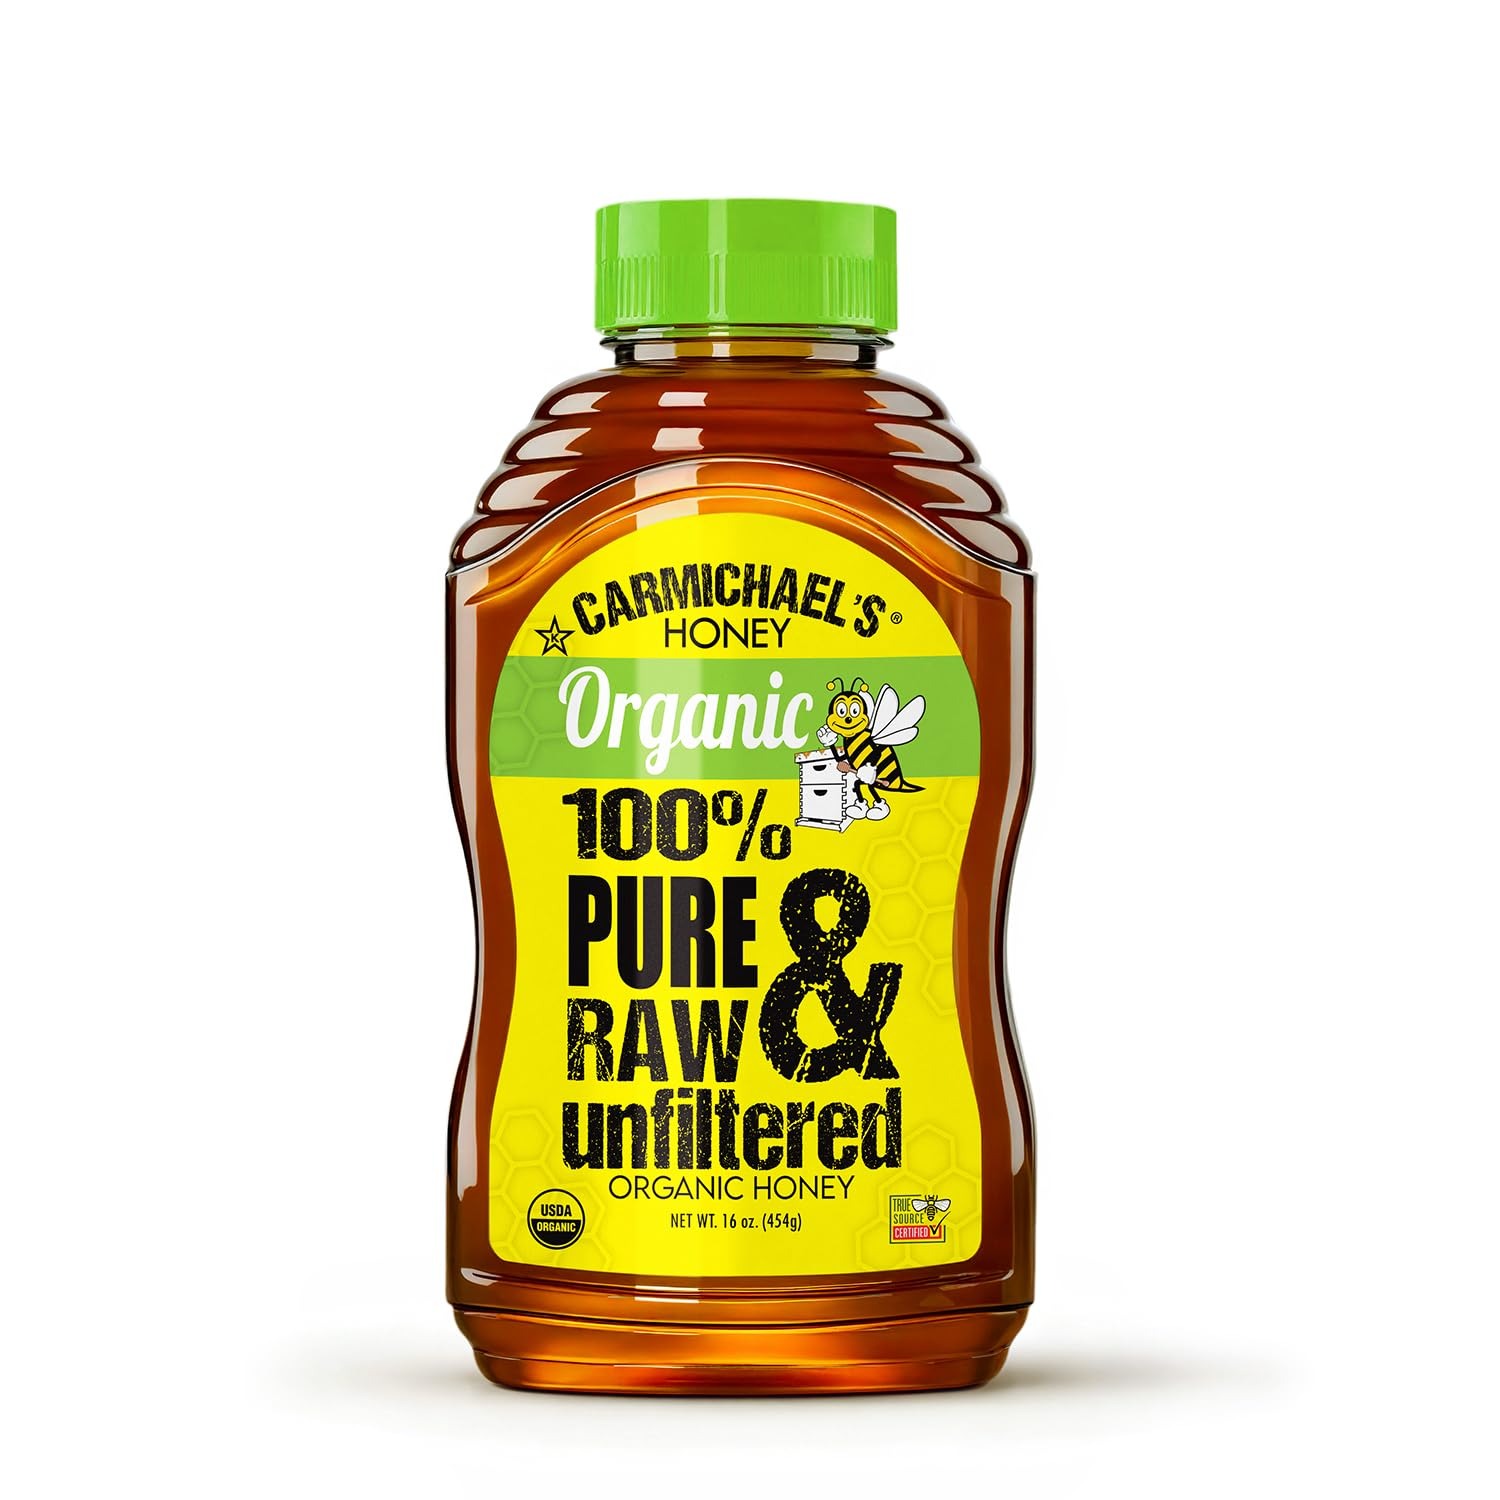
Item Name: Carmichael’s Organic Honey - Premium Quality, USDA Certified Organic, Unpasteurized, Raw, & Unfiltered Honey - Non-GMO, 100% Pure & Natural Sweetener With No Additives or Traces Of Pesticides (16 oz)
Bullet Point 1: 100% Raw Honey Unfiltered - The nectar of nature..the nutritious and delicious sweetener that we all know and love, there’s nothing like a bottle of honey made right. Carmichael’s Organic Raw Honey ensures they use only light-warming and unfiltered honey processing methods, which means you nourish your body with nature’s natural nutrients and enzymes while enjoying the decadent butterscotch-like flavor of the rich, indulgent honey!
Bullet Point 2: Mother Nature’s Sweetener - Ditch the high-fructose corn syrup and processed sugars for something a little more nutritious.. and certainly more delicious. The perfect nutritious substitute for refined sugar, you can swap for Carmichael’s honey in hold/cold beverages, baked goods, dessert toppings, breakfast dishes, smoothies, kid’s snacks, BBQ marinades, salad dressings, glazes, and so much more.
Bullet Point 3: 100% Clean & Pure Honey - Expertly sourced and harvested from only the healthiest of honey bees, you can enjoy every last drop knowing this rich and nutritious raw honey is pesticide free, gluten free, pollutants and artificial colors, and it’s regeneratively and ethically sourced. At Carmichael’s Honey, it’ll only ever be that.. pure honey, with no additives or other ingredients.
Bullet Point 4: Endless Delicious Pairings! - Charcuterie boards, homemade breads, hot tea/coffee, granola, greek yogurt, pancakes, oatmeal, baked goods, you name it.. Everything’s better with a drizzle of Carmichael's raw honey. Packed with delicious notes of sweet floral and caramel, the pairing options of either sweet or savory are truly endless..but sometimes it’s best simply by the spoonful!
Product Description: <b> Carmichael’s 100% Organic, Raw & Unfiltered Honey </b> <br> From hive to bottle, Carmichael’s premium honey is not only 100% organic and non-GMO, but is also completely pure, unfiltered and unpasteurized..meaning you enjoy the full flavor and the full nutritional benefits that nature’s golden nectar really has to offer. <br> <br> Enjoy decadent notes of delicious, syrupy-butterscotch and caramel, with a light floral essence that lingers on your taste buds.. A diverse tasting profile that offers endless pairing possibilities with hard cheeses, fruits, nuts, biscuits and more! Plus, the mild flavor and rich consistency of Carmicheal’s pure organic honey makes for the perfect sugar alternative for baked goods and breakfast toppings, tea and coffee, or sauces and marinades. <br> <b> WHY Carmicheal’s Honey?</b> <br> <br>∙ 100% Pure & organic <br> <br>∙ Unpasteurized & unfiltered honey <br> <br>∙ Ethically sourced & manufactured <br> <br>∙ Decadent butterscotch & floral notes <br> <br>∙ Perfect refined-sugar substitute <br> <br>∙ No added ingredients or fillers <br> <br>∙ Ideal for baked goods, sauces, marinades, glazes and more <br> <br>∙ Smooth consistency to drizzle, spoon, dollop or mix <br> <br>∙ Easily pair with sweet and savory dishes <br> <br>∙ Use to sweeten hot or cold beverages <br>
Value: 16.0
Unit: Fl Oz

Price: 8.86